Nick Cave

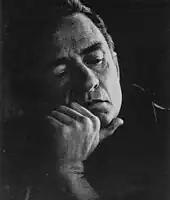
After covering one another's songs, Cave and Johnny Cash (pictured) recorded duets for what would be Cash's final studio album.

In 2006, Cave formed Grinderman with himself on vocals, guitar, organ and piano, Warren Ellis (tenor guitar, electric mandolin, violin, viola, guitar, backing vocals), Martyn P. Casey (bass, guitar, backing vocals) and Jim Sclavunos (drums, percussion, backing vocals). The alternative rock outfit was formed as "a way to escape the weight of the Bad Seeds". The band's name was inspired by a Memphis Slim song, "Grinder Man Blues", which Cave is noted to have started singing during one of the band's early rehearsal sessions. The band's debut studio album, "Grinderman", was released in 2007 to positive reviews and the band's second and final studio album, "Grinderman 2", was released in 2010 to a similar reception.